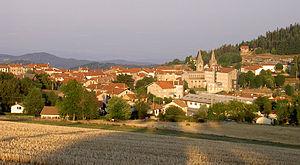
Vue générale de village de Lalouvesc
Le diocèse de Viviers est un diocèse épiscopal de l'Église catholique en France. Son siège est à la cathédrale Saint-Vincent de Viviers.
Le département de l'Ardèche est un département français situé dans la région Auvergne-Rhône-Alpes. Sa préfecture est Privas. Il doit son nom à la rivière Ardèche qui le traverse d'ouest en est, ses habitants s'appellent les Ardéchois. Il est composé de 335 communes au 1ᵉʳ janvier 2020. L'Insee et la Poste lui attribuent le code 07.
Lalouvesc est une commune française, située dans le département de l'Ardèche en région Auvergne-Rhône-Alpes. Haut lieu spirituel, Lalouvesc est un des lieux de pèlerinage les plus importants de l'Ardèche.